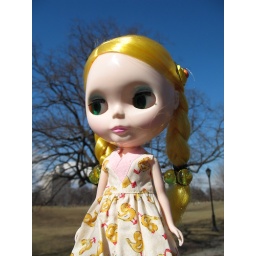
Cillian in the park in her duck dress